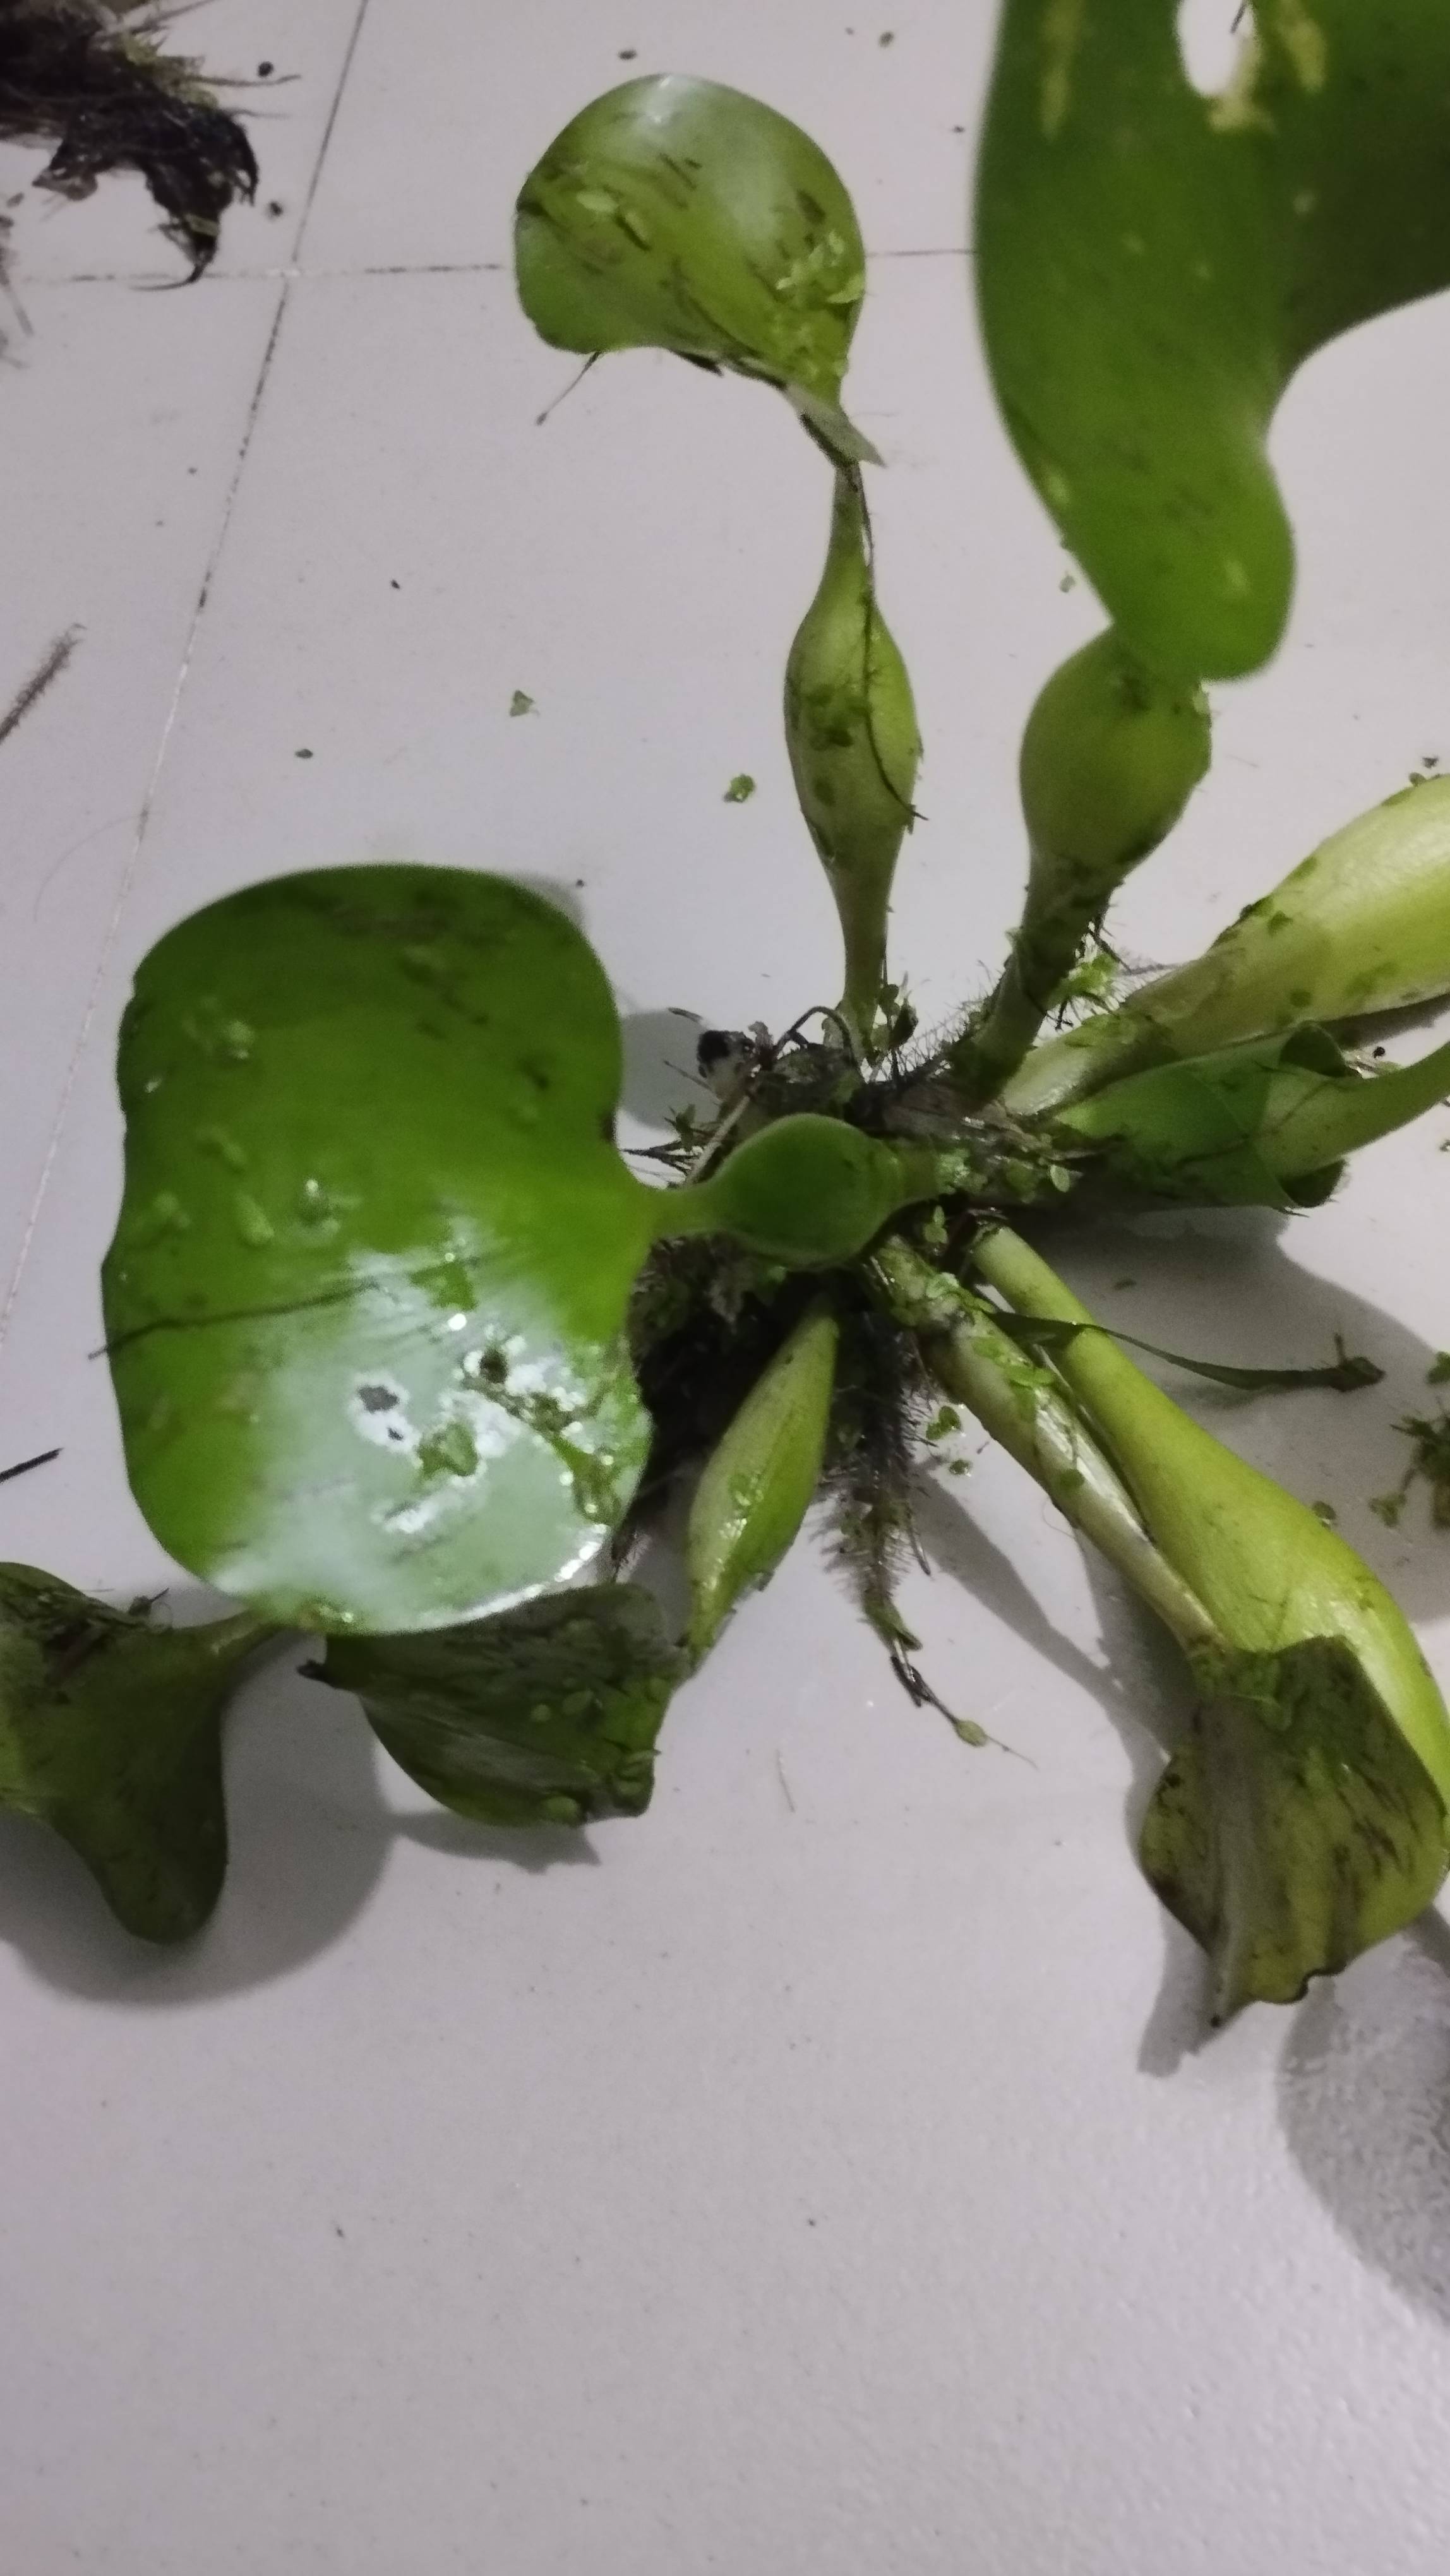
Species: Common Water Hyacinth (Eichornia crassipes)